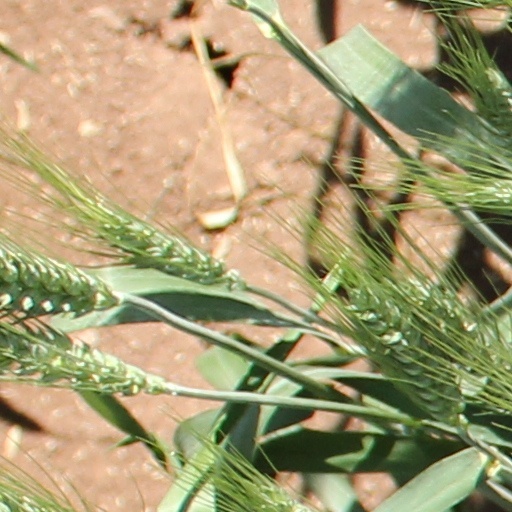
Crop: wheat